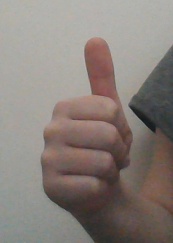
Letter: aleff